Kamenice (Prague-East District)

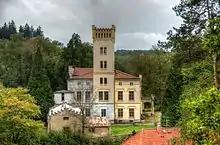
Kamenice Castle

The Kamenice Castle was rebuilt in the English neo-Gothic style in 1875–1880 by the architect Jiří Stibral. Today it is privately owned and inaccessible. Next to the castle is located the Church of Saint Francis of Assisi. The originally early Gothic church was rebuilt in 1797 and modified into its current form in 1898.